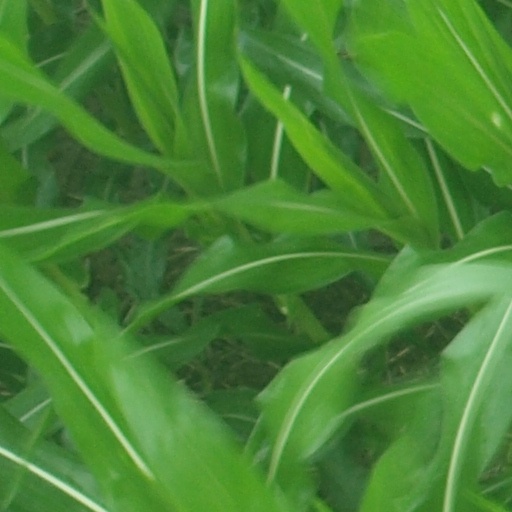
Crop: maize; corn